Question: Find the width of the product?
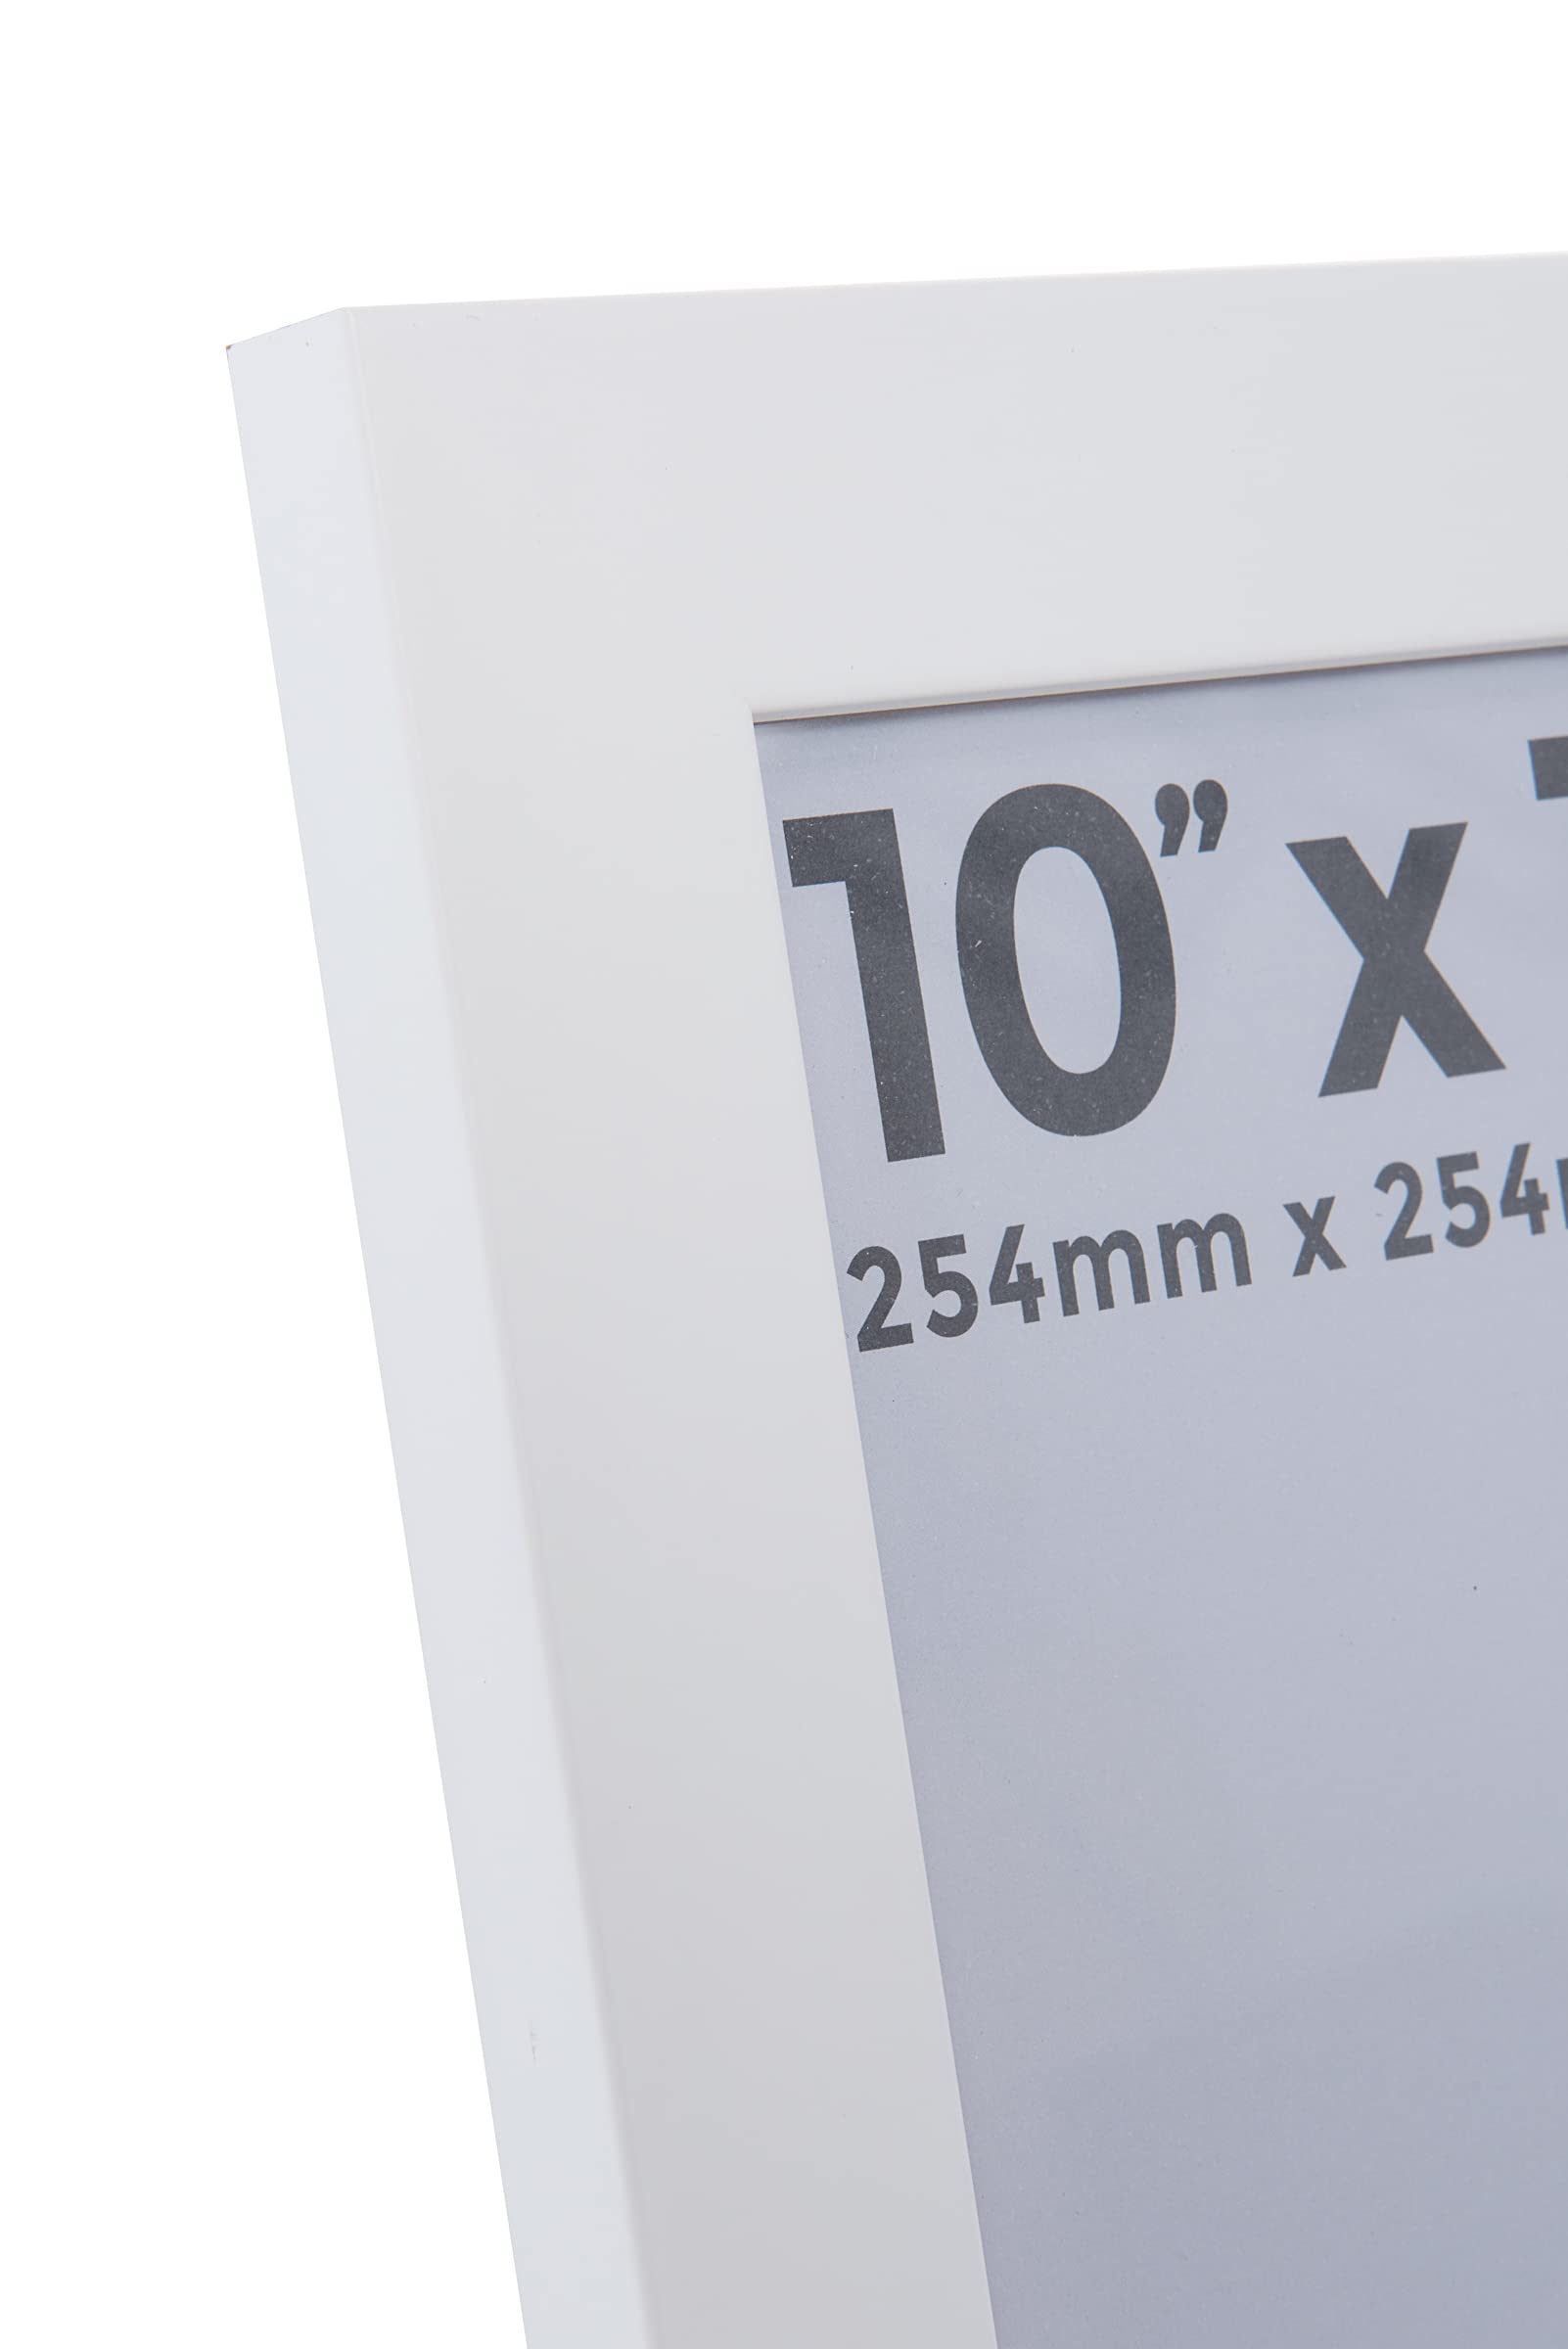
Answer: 10.0 inch